Mindanao State University bombing

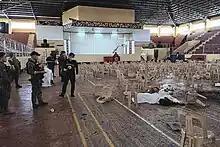
Law enforcement investigating the site of the bombing

On December 3, 2023, an Islamist bombing occurred during a Catholic Mass at the gymnasium of Mindanao State University in Marawi, Philippines, killing four people.